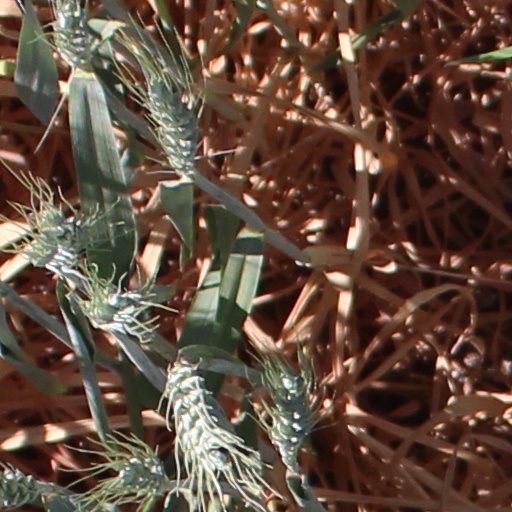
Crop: wheat